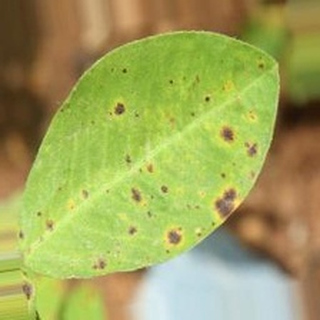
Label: groundnut_late_leaf_spot